Itxassou station

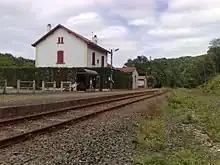
Itxassou station

Itxassou or Itsasu is a railway station in Itxassou, Nouvelle-Aquitaine, France. The station was opened in 1891 and is located on the Bayonne - Saint-Jean-Pied-de-Port railway line. The station is served by TER (local) services operated by the SNCF. It was closed in 2019 and reopened in 2022.